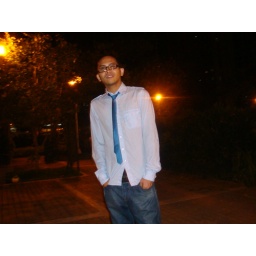
Haj in his cute porma attire